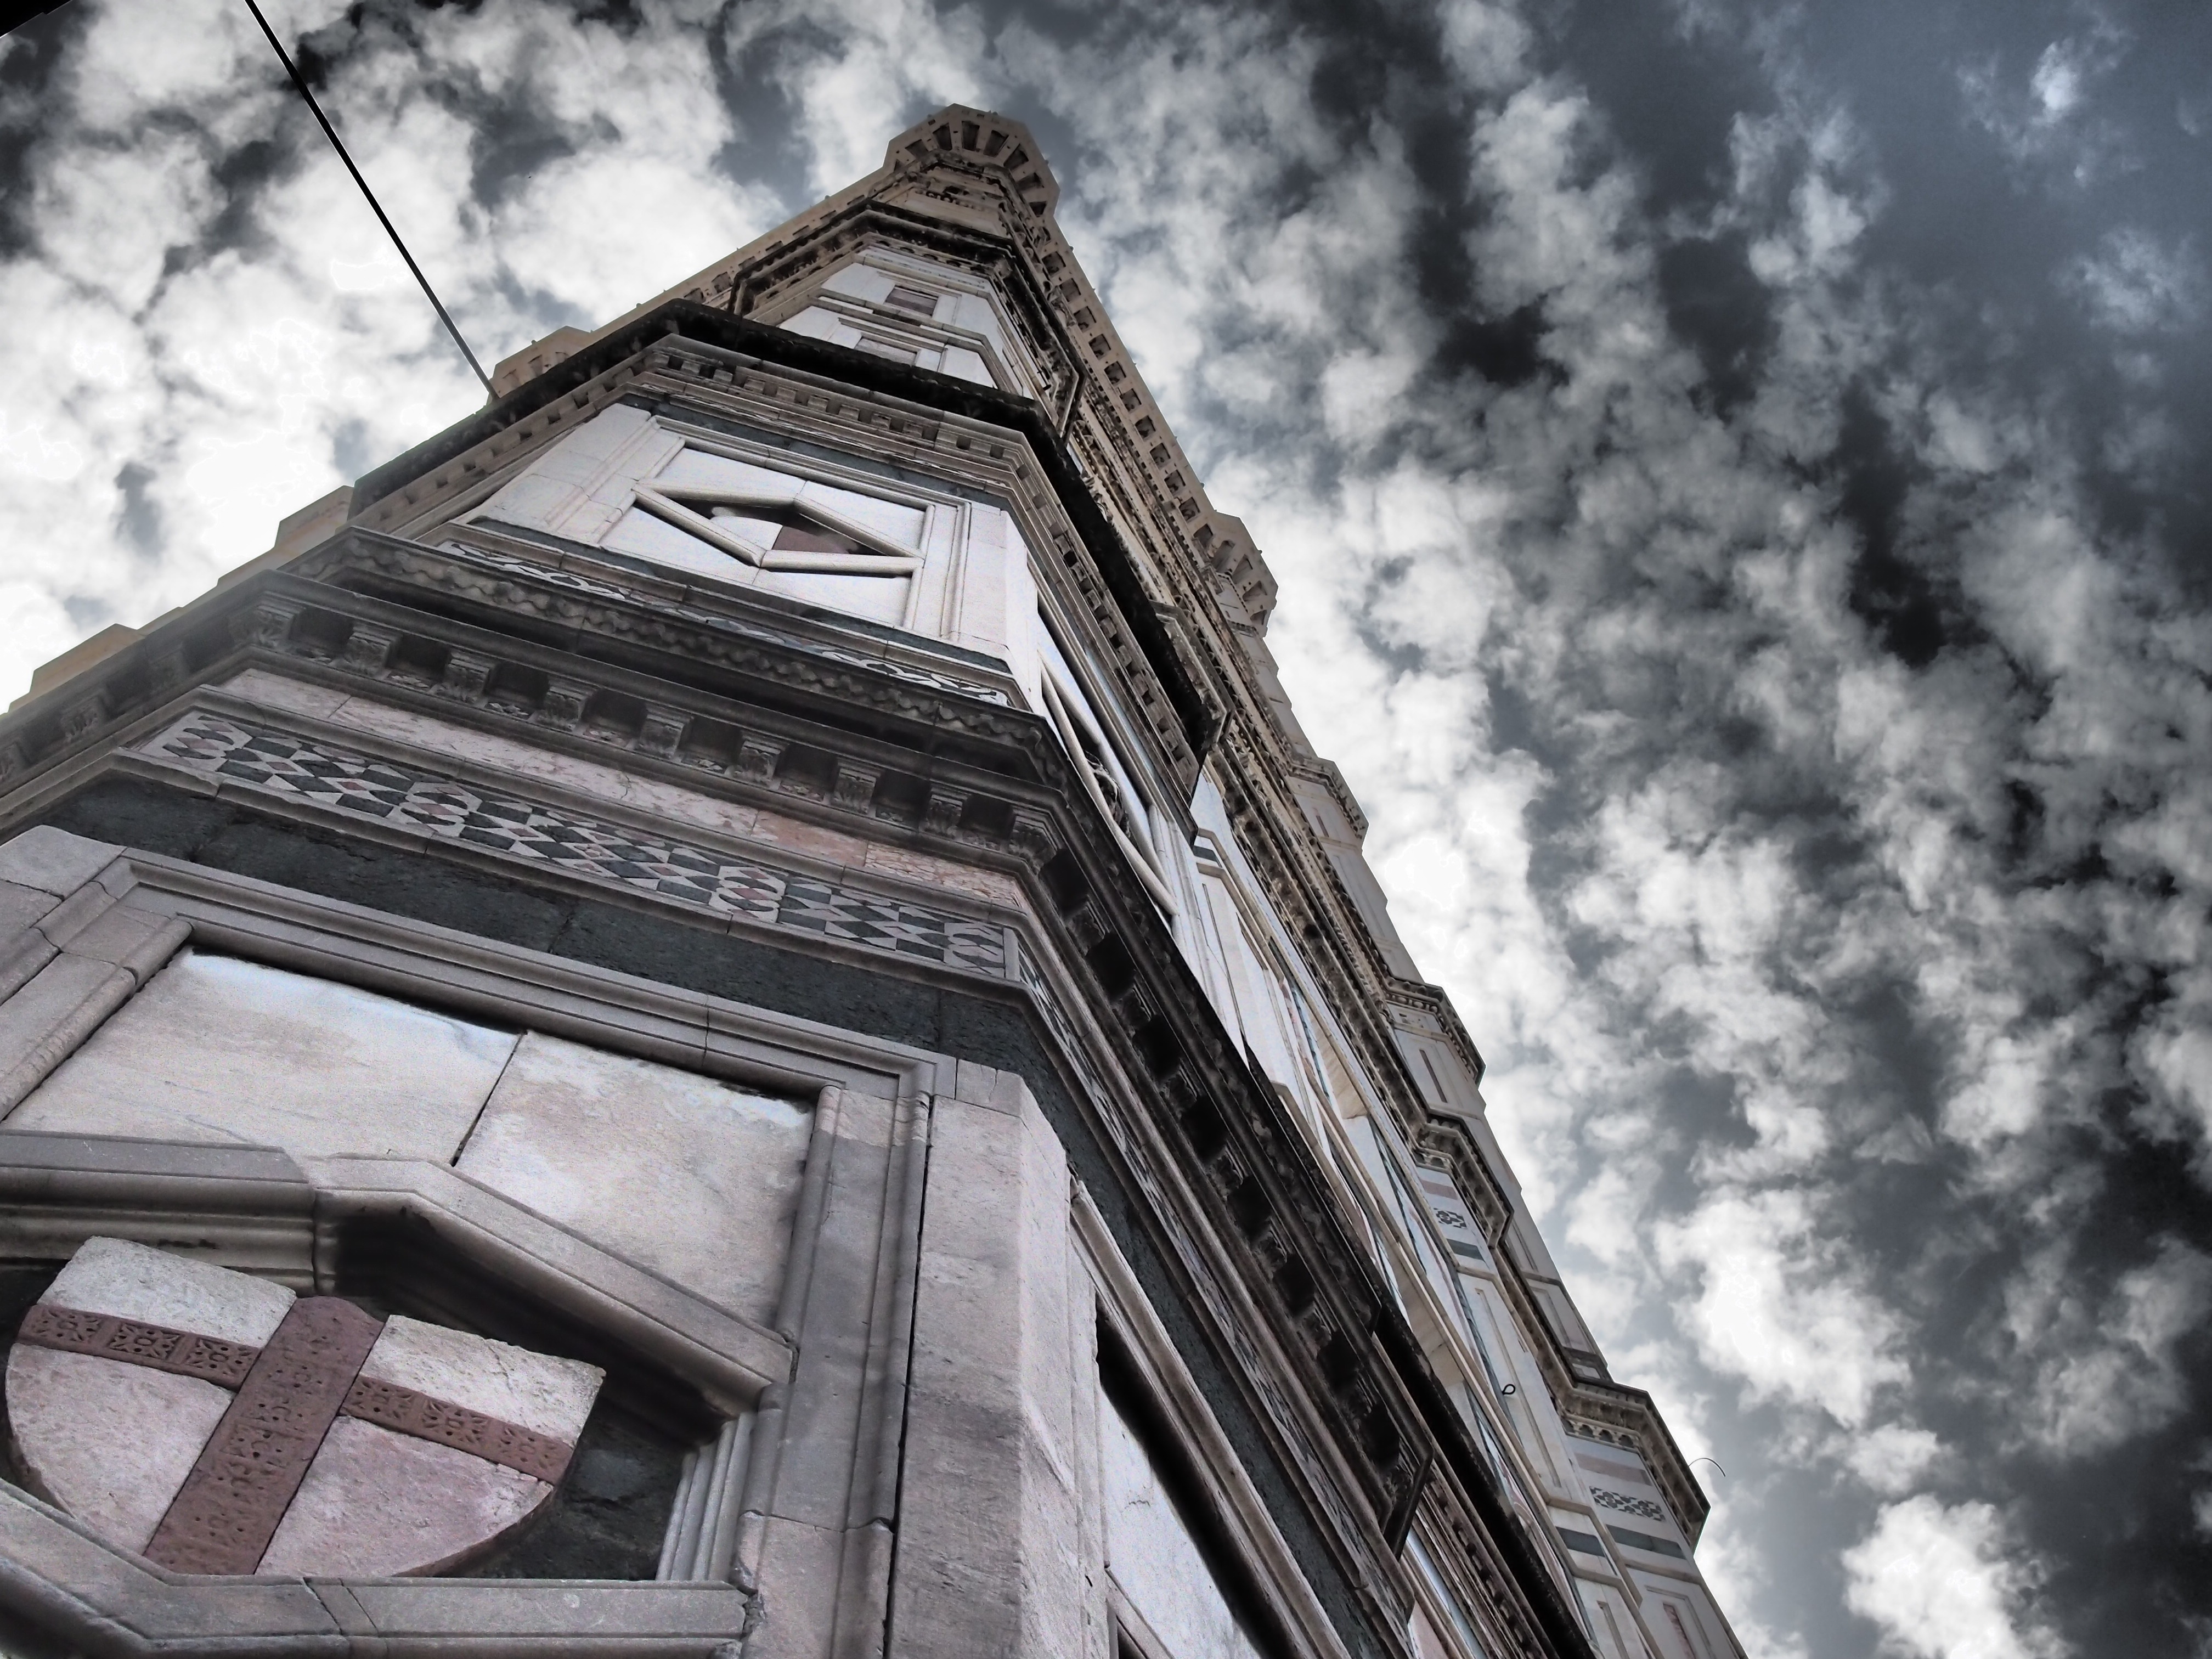
architecture, sky, building, skyscraper, monument, tower, landmark, italy, facade, church, monochrome, place of worship, florence, urban area